Richie Shaffer

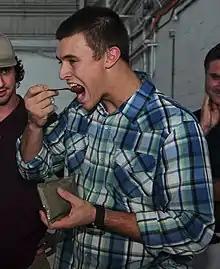
Shaffer at MacDill Air Force Base in 2013

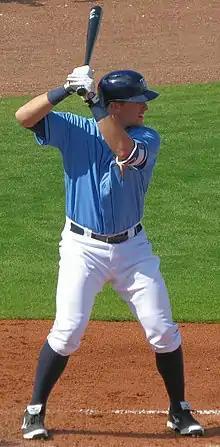
Shaffer with the Tampa Bay Rays in 2016

The Tampa Bay Rays selected Shaffer in the first round, with the 25th overall selection, of the 2012 Major League Baseball draft. He made his professional debut for the Hudson Valley Renegades of the Class A-Short Season New York–Penn League, hitting .308/.406/.487 and four home runs in 33 games. In 2013, he played for the Charlotte Stone Crabs of the Class A-Advanced Florida State League, hitting .254/.308/.399 with 11 home runs. He played in the Arizona Fall League after the season. He started the 2014 season for the Montgomery Biscuits of the Class AA Southern League.